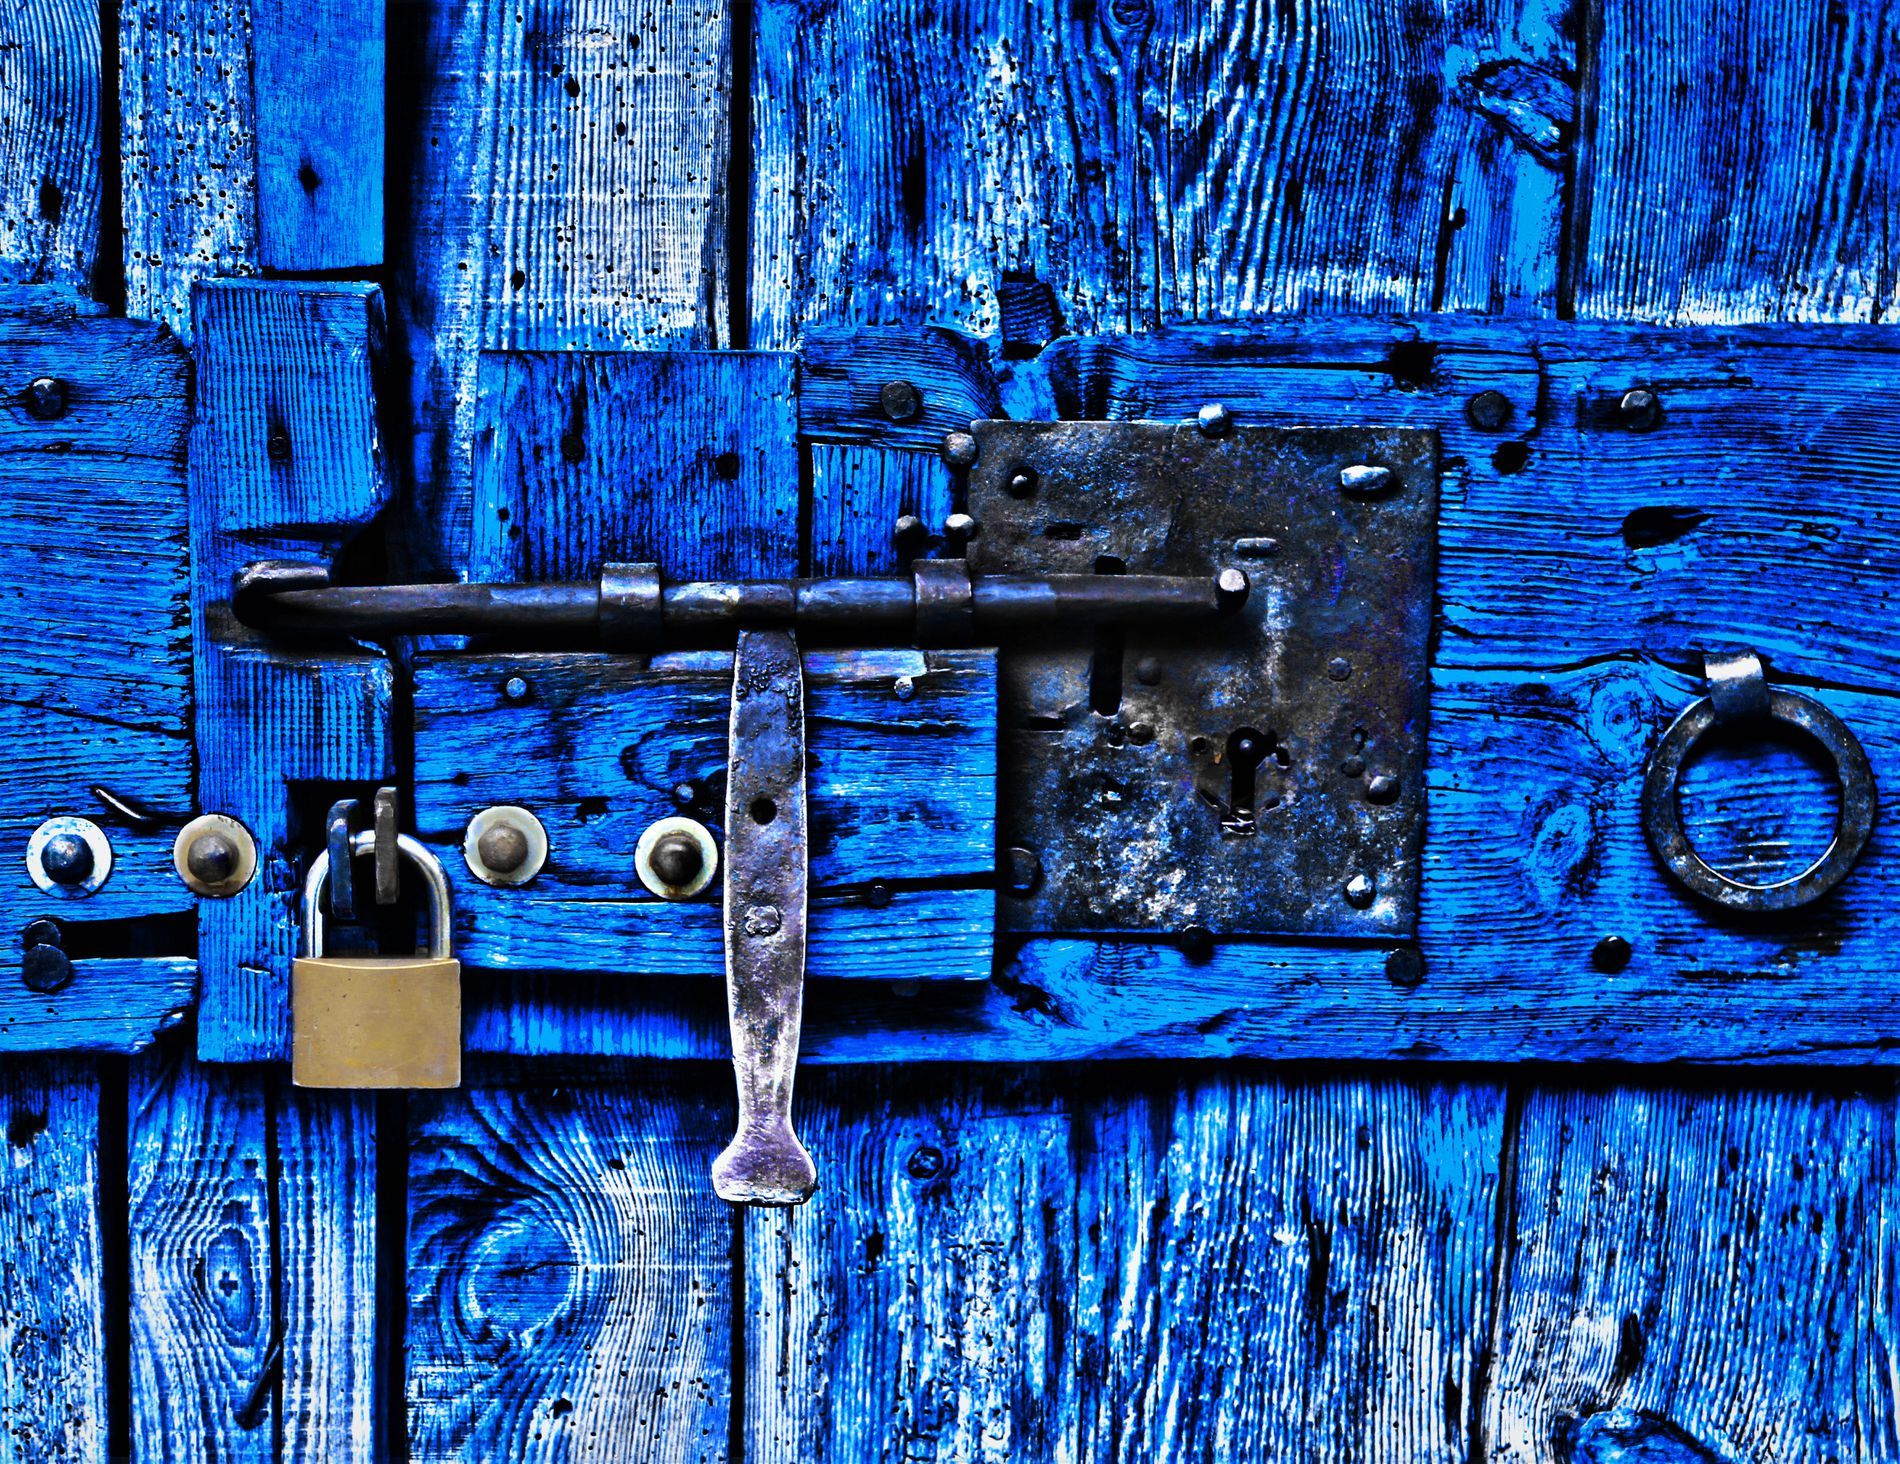
An old door
Close-up of an old, bright blue wooden door, showing prominent metal details such as a gold lock, metal handle, and large metal plate.
From a very close perspective, an old wooden door in a bright blue color appears, with prominent metal details such as a gold lock, metal handle, and large metal plate, creating an artistic atmosphere rich in details in shades of blue, gray, and gold.
Labels: Door, Lock, metal pieces
Camera: Canon Canon EOS M2
Lens: EF-M18-55mm f/3.5-5.6 IS STM, Canon EF-M 18-55mm f/3.5-5.6 IS STM
Aperture: F5.6
Exposure: 1/80 sec
ISO: 320
Focal length: 55.0 mm